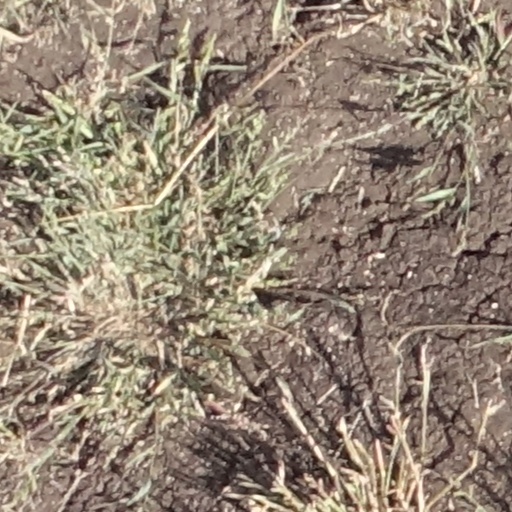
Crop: sorghum